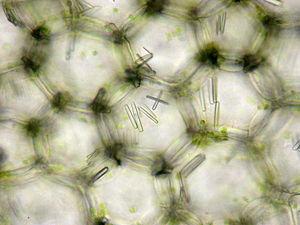
Les raphides sont de fins cristaux d'oxalate de calcium ou de carbonate de calcium, présents dans plus de 200 familles de plantes.
L’évolution des comportements de défenses anti-prédation s’illustre par de nombreux mécanismes évolutifs et joue un rôle important dans la dynamique des populations proies-prédateurs.